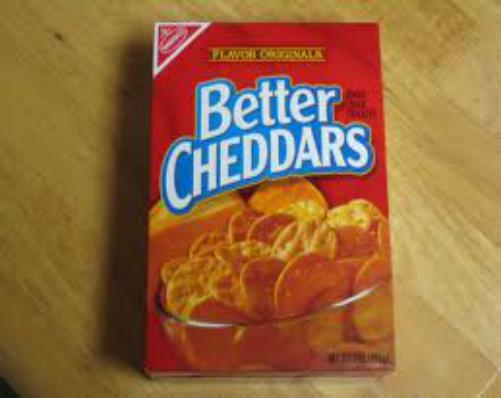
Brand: Better Cheddars
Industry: Food